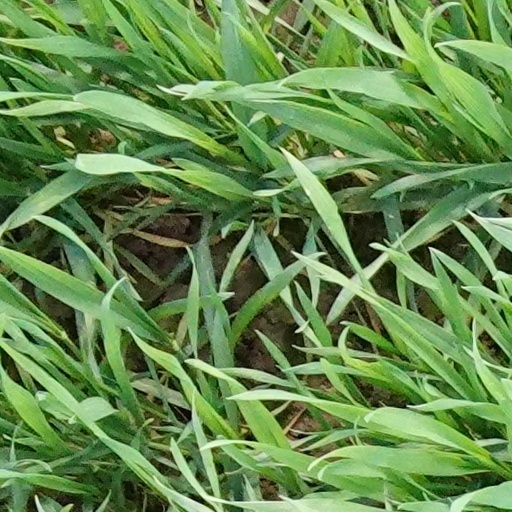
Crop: wheat